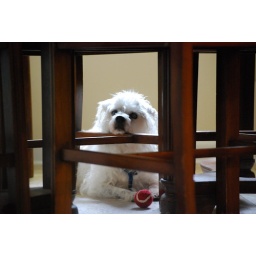
Lucy under the dining table waiting for her ball